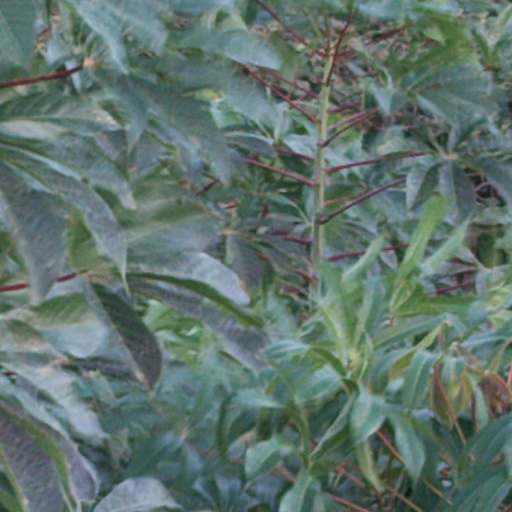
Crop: cassava